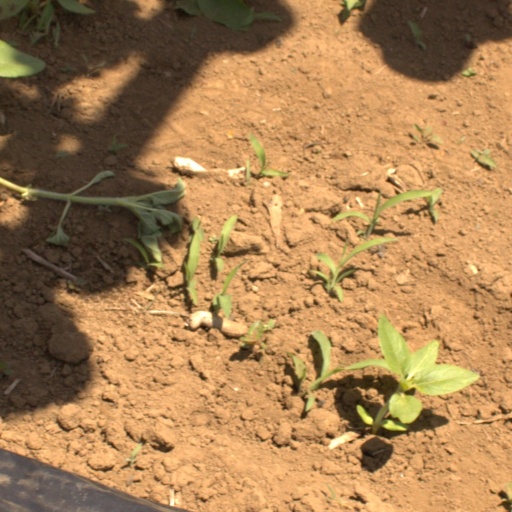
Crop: Jerusalem artichoke